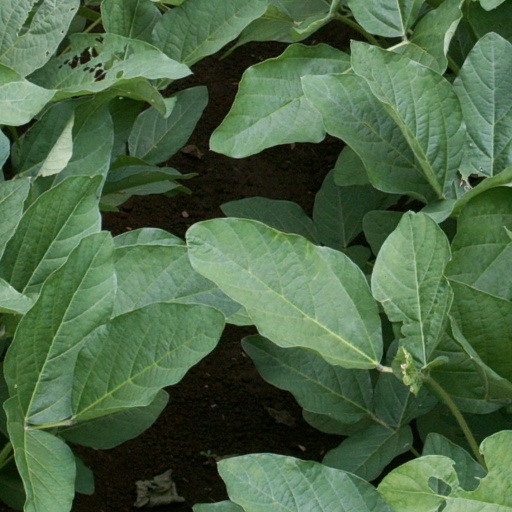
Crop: soybean